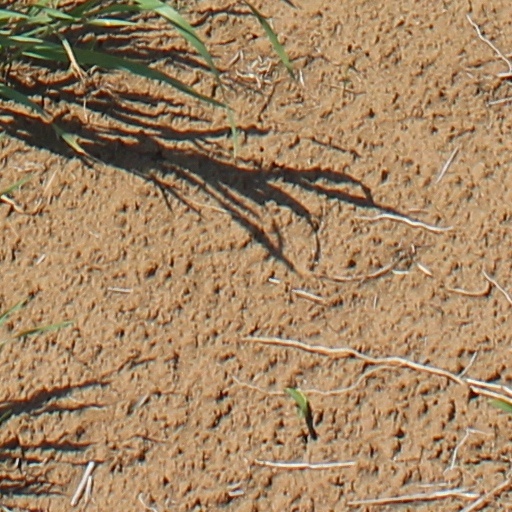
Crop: wheat